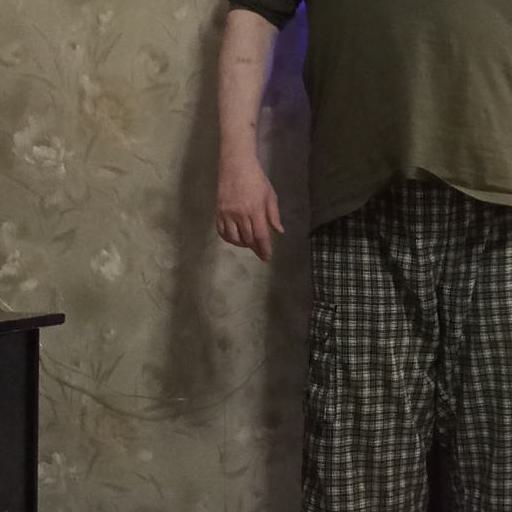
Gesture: no_gesture